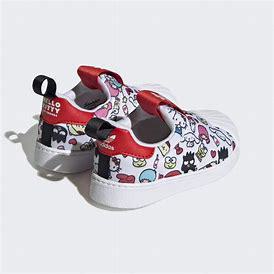
Brand: adidas
Model: originals Adidas Originals Superstar 360 I